St. Johns Bridge

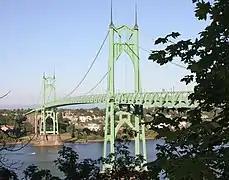
Viewed from the northwest, looking toward St. Johns

Designed by consulting engineers David B. Steinman (1886–1960) and Holton D. Robinson, of New York, the St. Johns was the longest suspension-type bridge west of the Mississippi River at the time of construction. It is the only major highway suspension bridge in the Willamette Valley and one of only three major highway suspension bridges in Oregon.